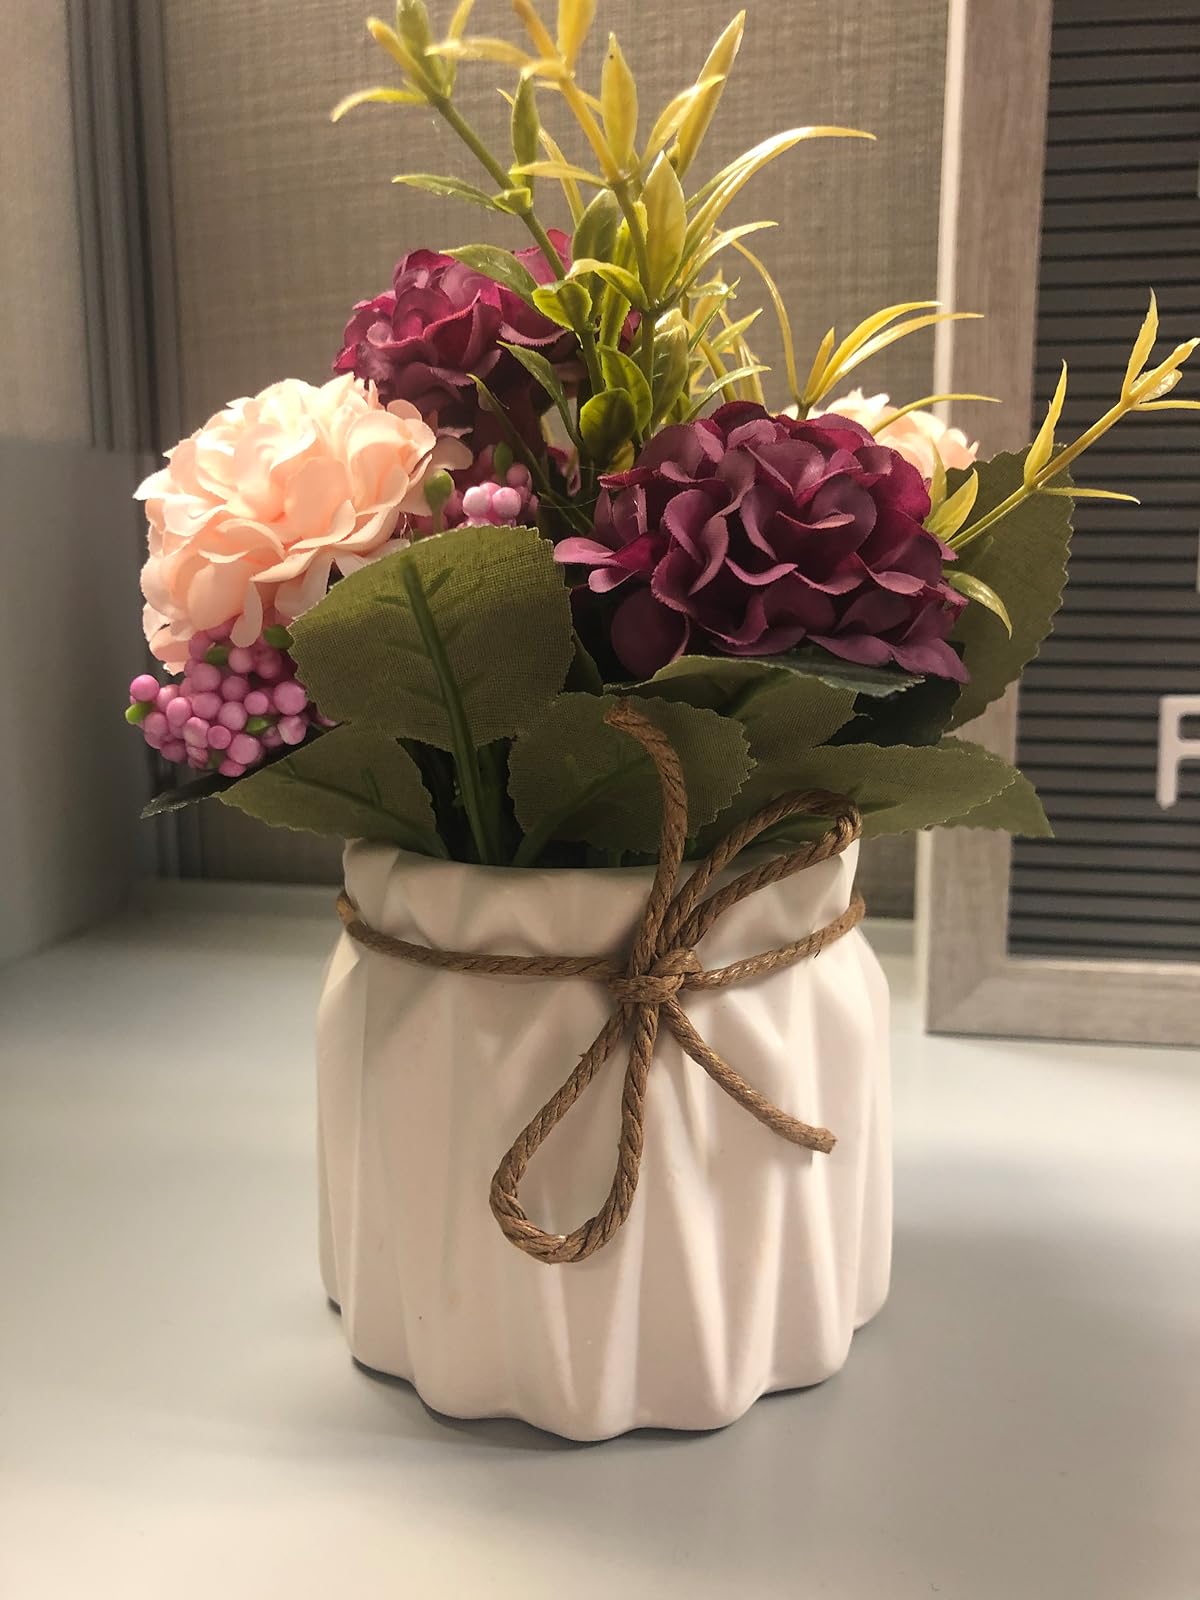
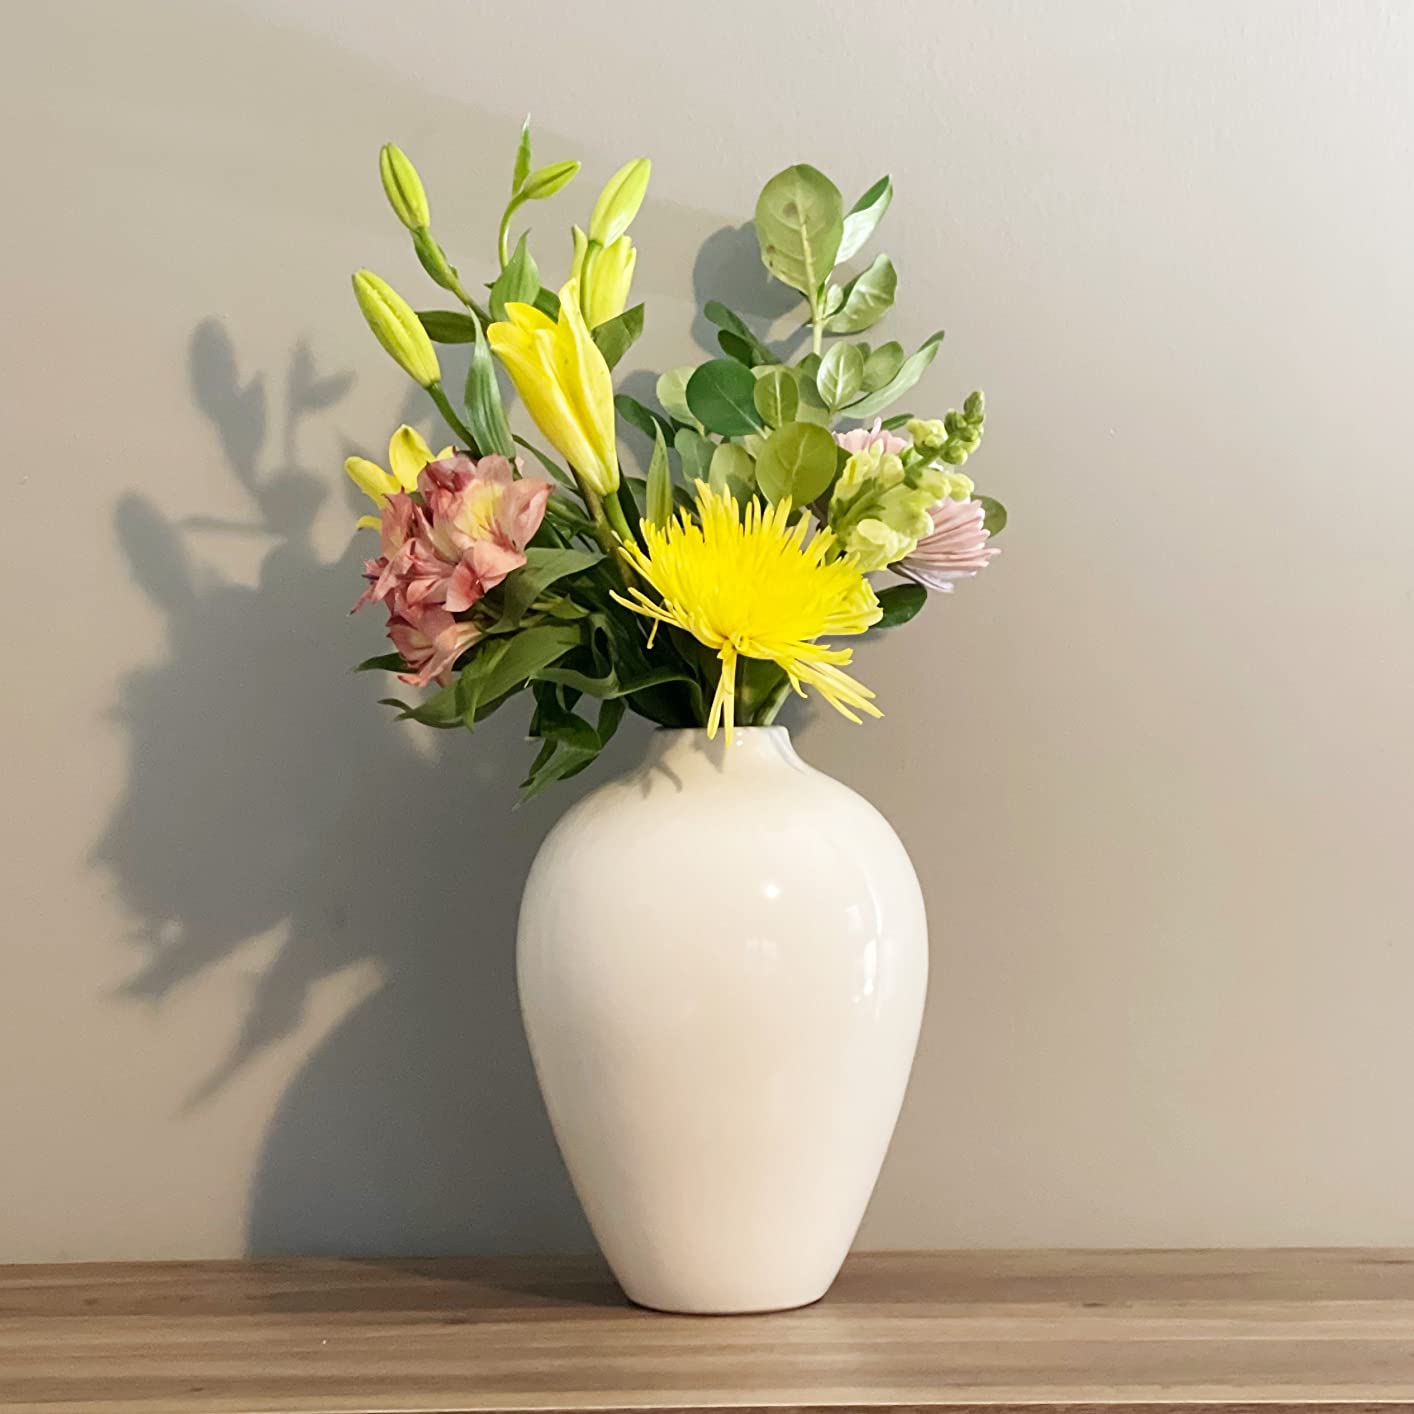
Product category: vase
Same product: no